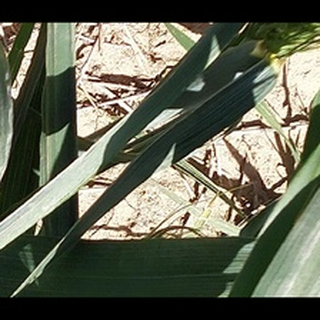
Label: healthy_wheat